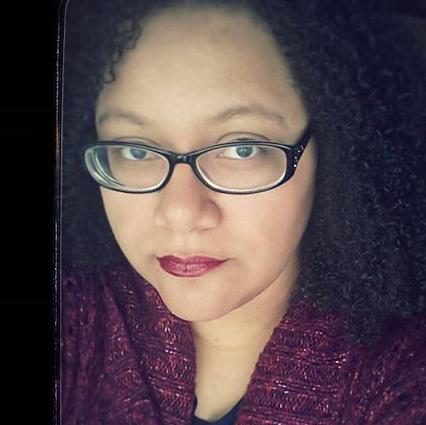
Age: 35